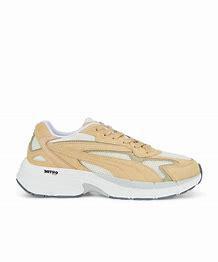
Brand: Puma
Model: Teveris Nitro